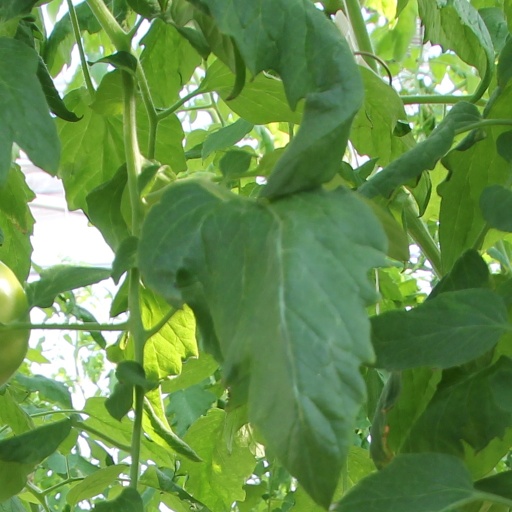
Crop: tomato